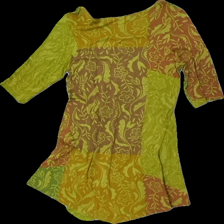
View: back
Type: Top
Category: Ladies
Brand: Gudrun Sjödén
Colors: Green, Brown
Material: 100% Viscose
Pattern: Floral print
Cut: Long
Size: M
Season: All
Price range: 150-250
Recommended usage: Reuse
Description: Floral patterned long top